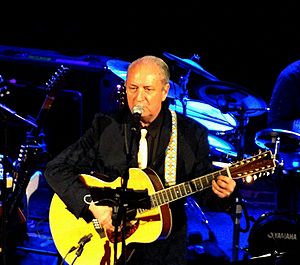
Mike Nesmith
Mike Nesmith i 2013
Michael Robert Nesmith er en amerikansk guitarist og sanger, der er mest kendt for at have været medlem af den amerikanske popgruppe The Monkees.